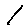
Label: 1